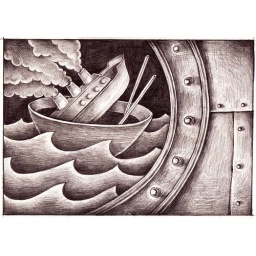
A toy boat in a bowl of noodle soup blowing smoke. The view from a porthole.